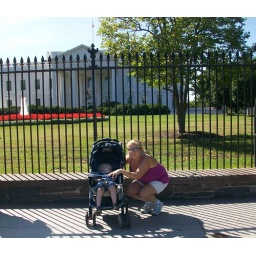
Me and Matthew in front of white house